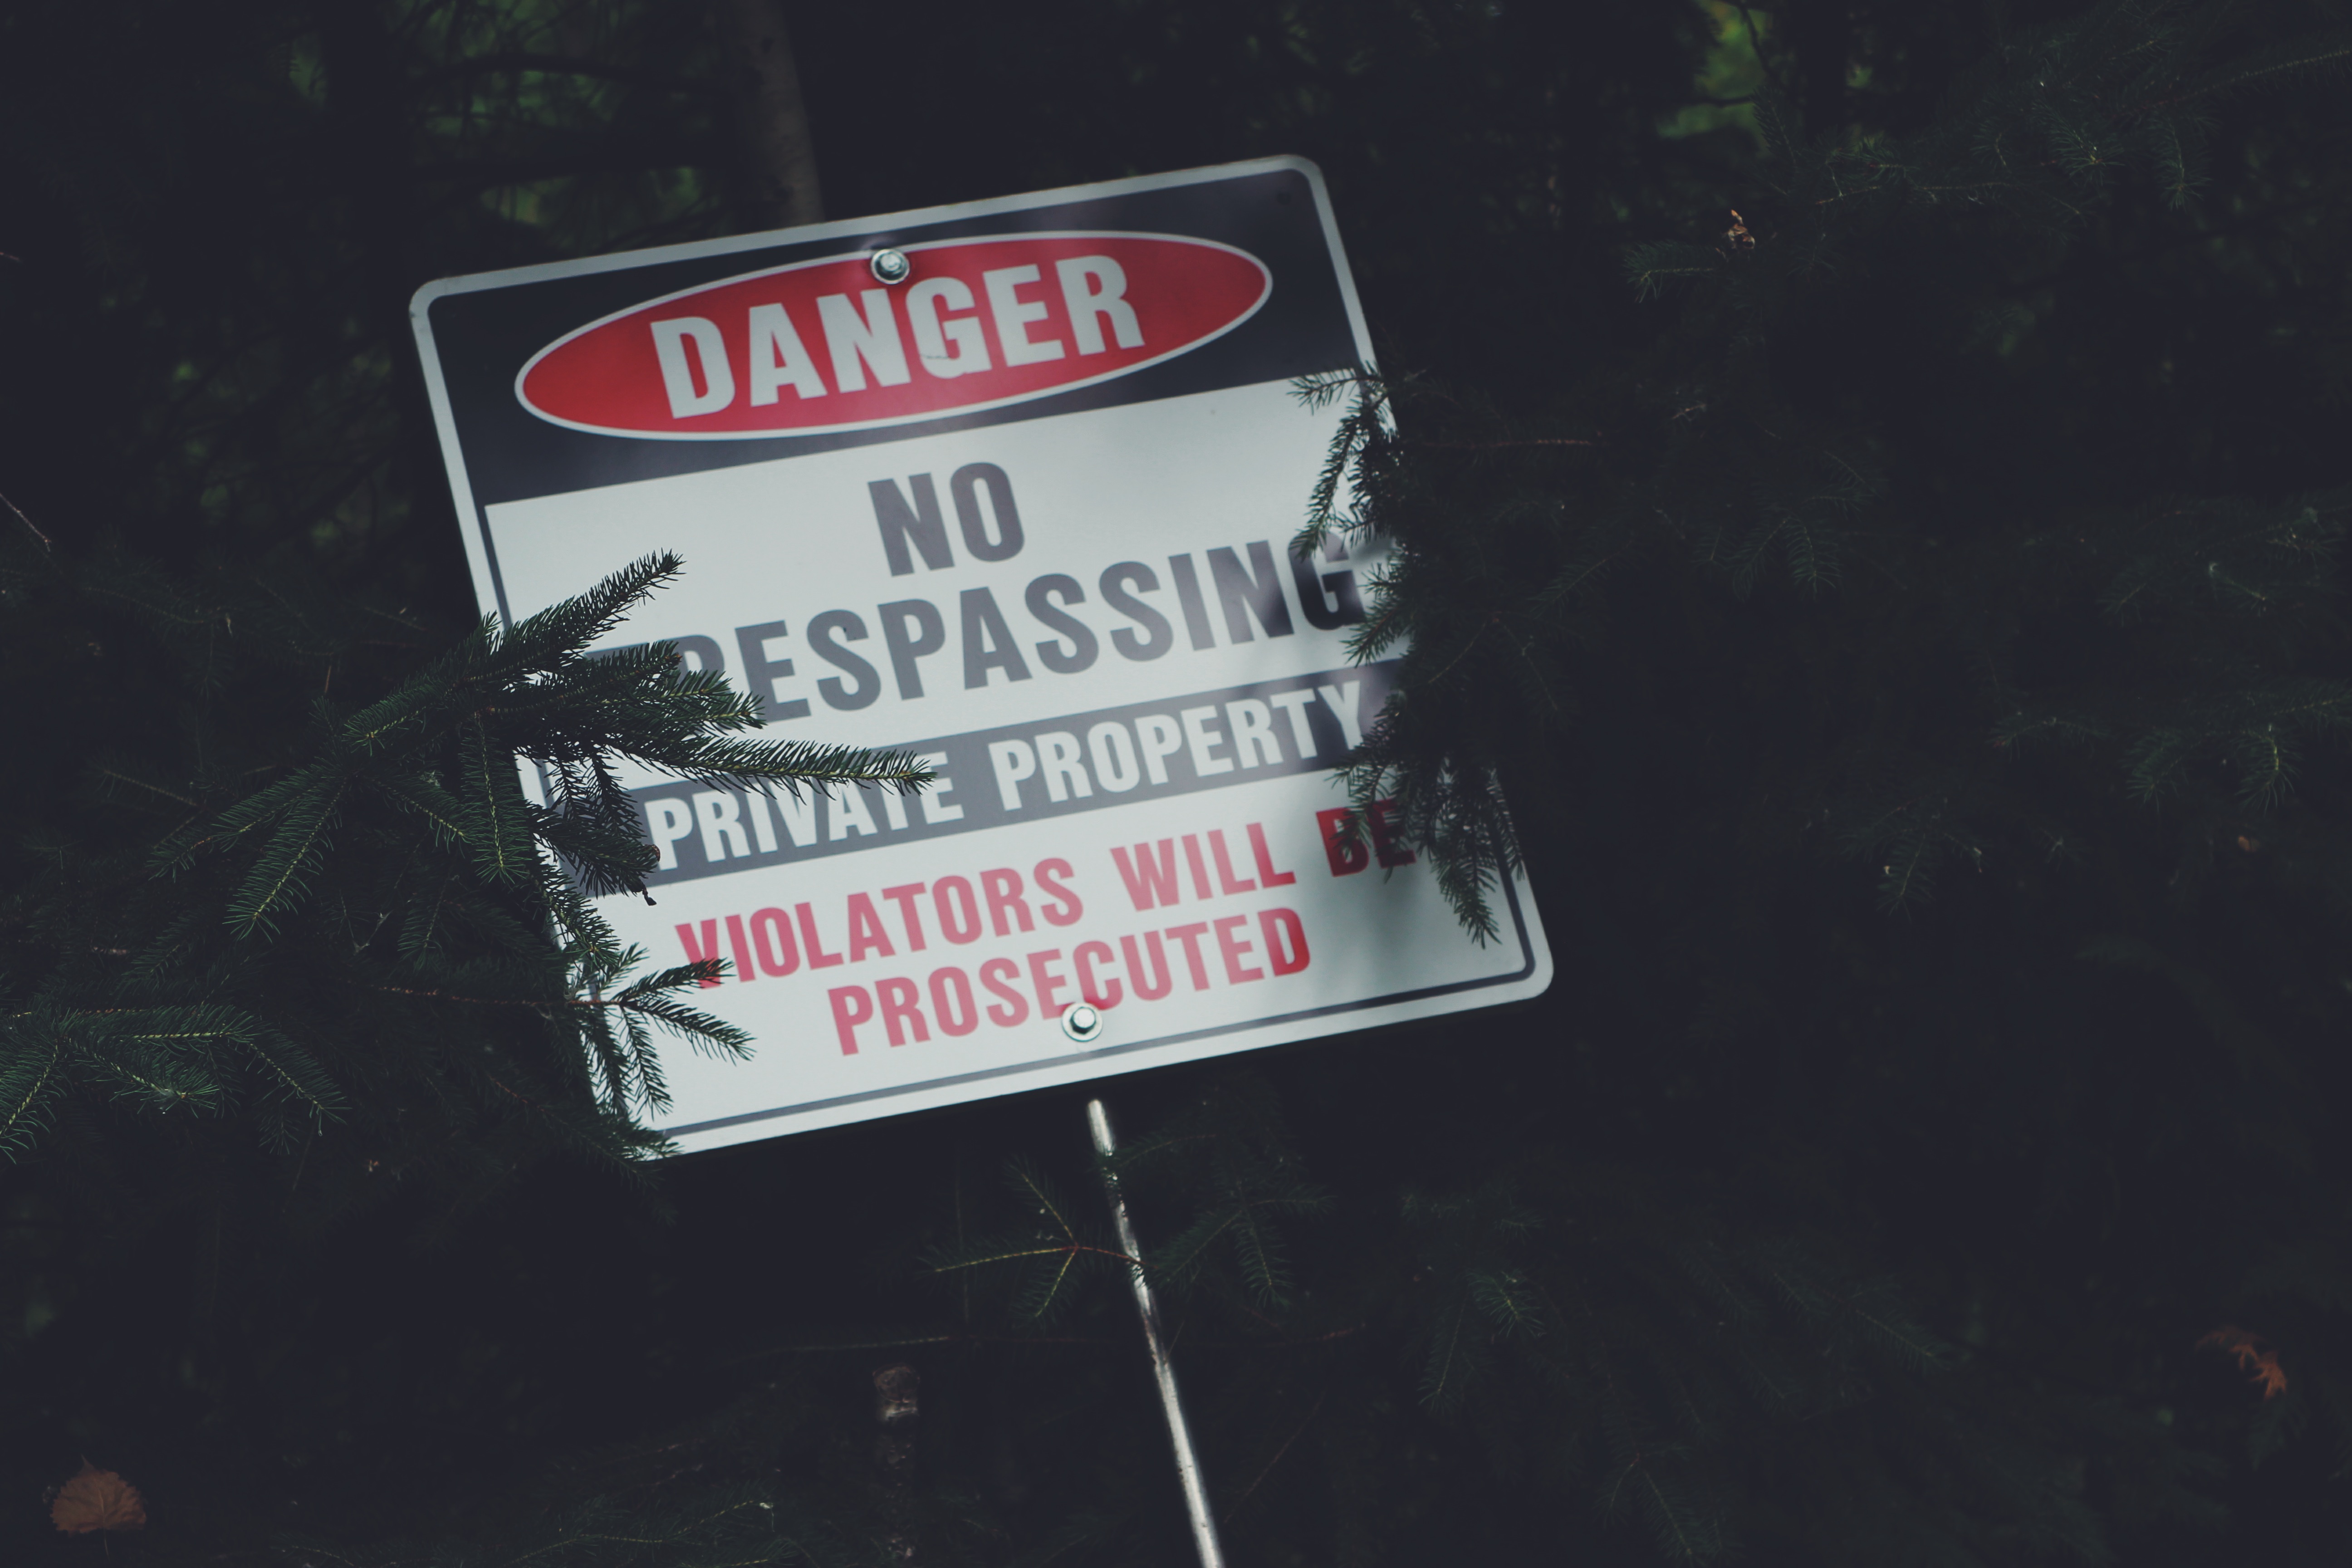
advertising, sign, street sign, signage, brand, font